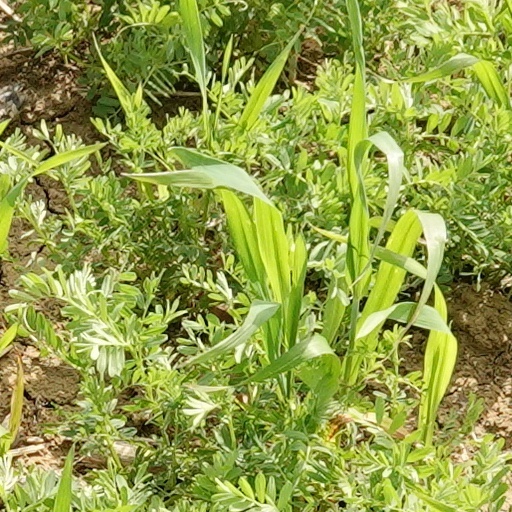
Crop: wheat